Prison food

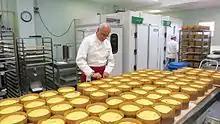
Panettone being prepared in a prison kitchen in Padova, Italy, 2014

Typical menus are designed to be low-sugar, low-salt, and to contain a moderate amount of calories. There is no nationwide mandate for state and local prisons on the minimum amount of calories or nutrients a meal must contain. Dietary, religious, and ethical concerns are taken into consideration to a certain extent. Supreme Court cases in 1987, "Turner v. Safley" and "O'Lone v. Estate of Shabazz", created a test that balanced the constitutional rights of prisoners to exercise their religion freely against the rights of the prisons to punish inmates and keep the prison in order. Whether or not a prison has breached an inmate's religious dietary rights is now judged from the cases of "Turner" and "O'Lone". While this test is still in use, many other constitutional points come into play, and it is still a widely debated issue.